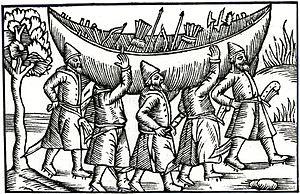
Vikings transportant leur bateau.